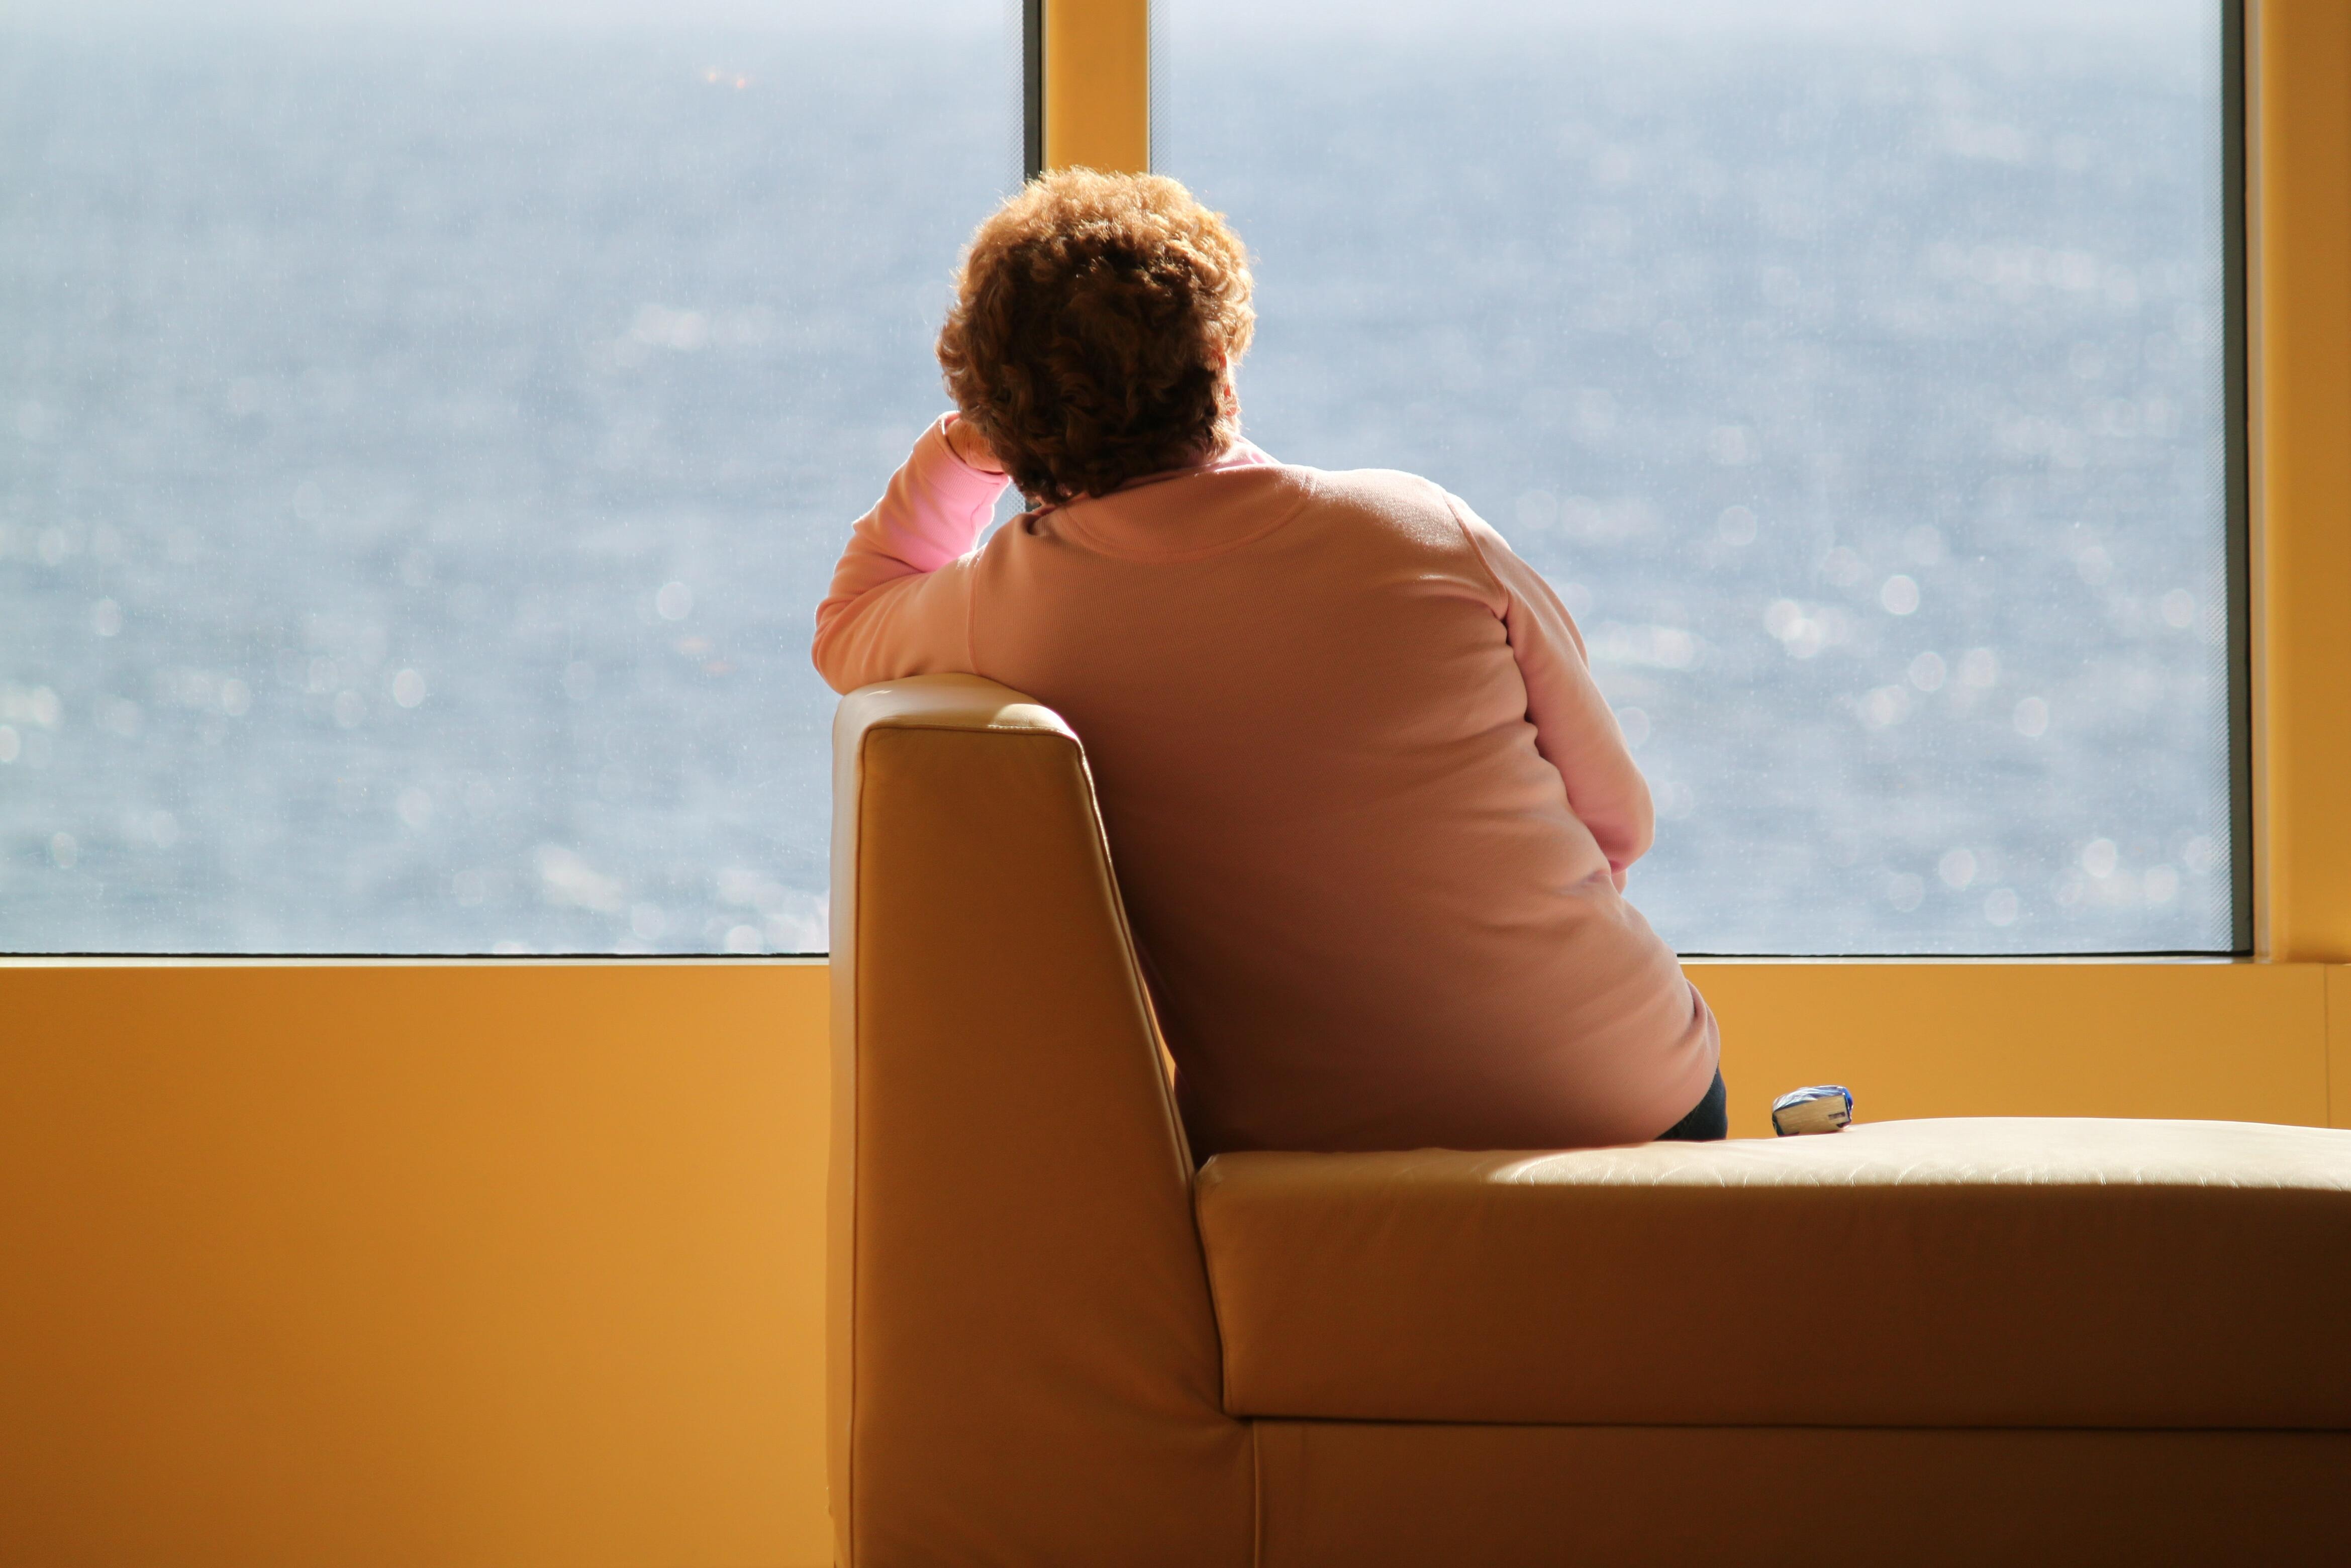
hand, water, person, woman, bench, morning, seat, alone, vacation, leg, relax, color, sitting, human, rest, thoughtful, lonely, sofa, sit, vision, outlook, wide, break, image, leave, emotion, melancholic, depression, interaction, distant view, foresight, disease, recover, thoughtfully, in thoughts, handkerchiefs, human positions, human action